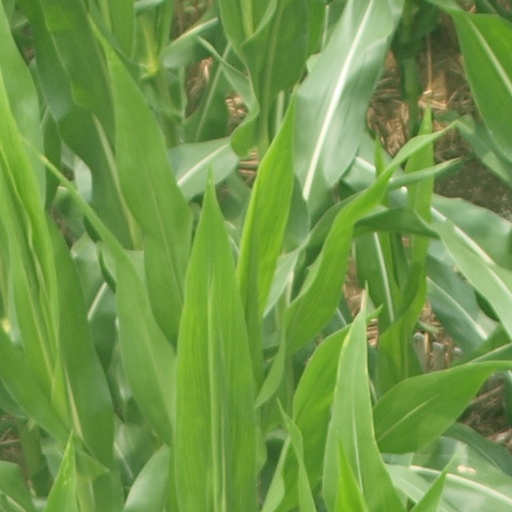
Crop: maize; corn